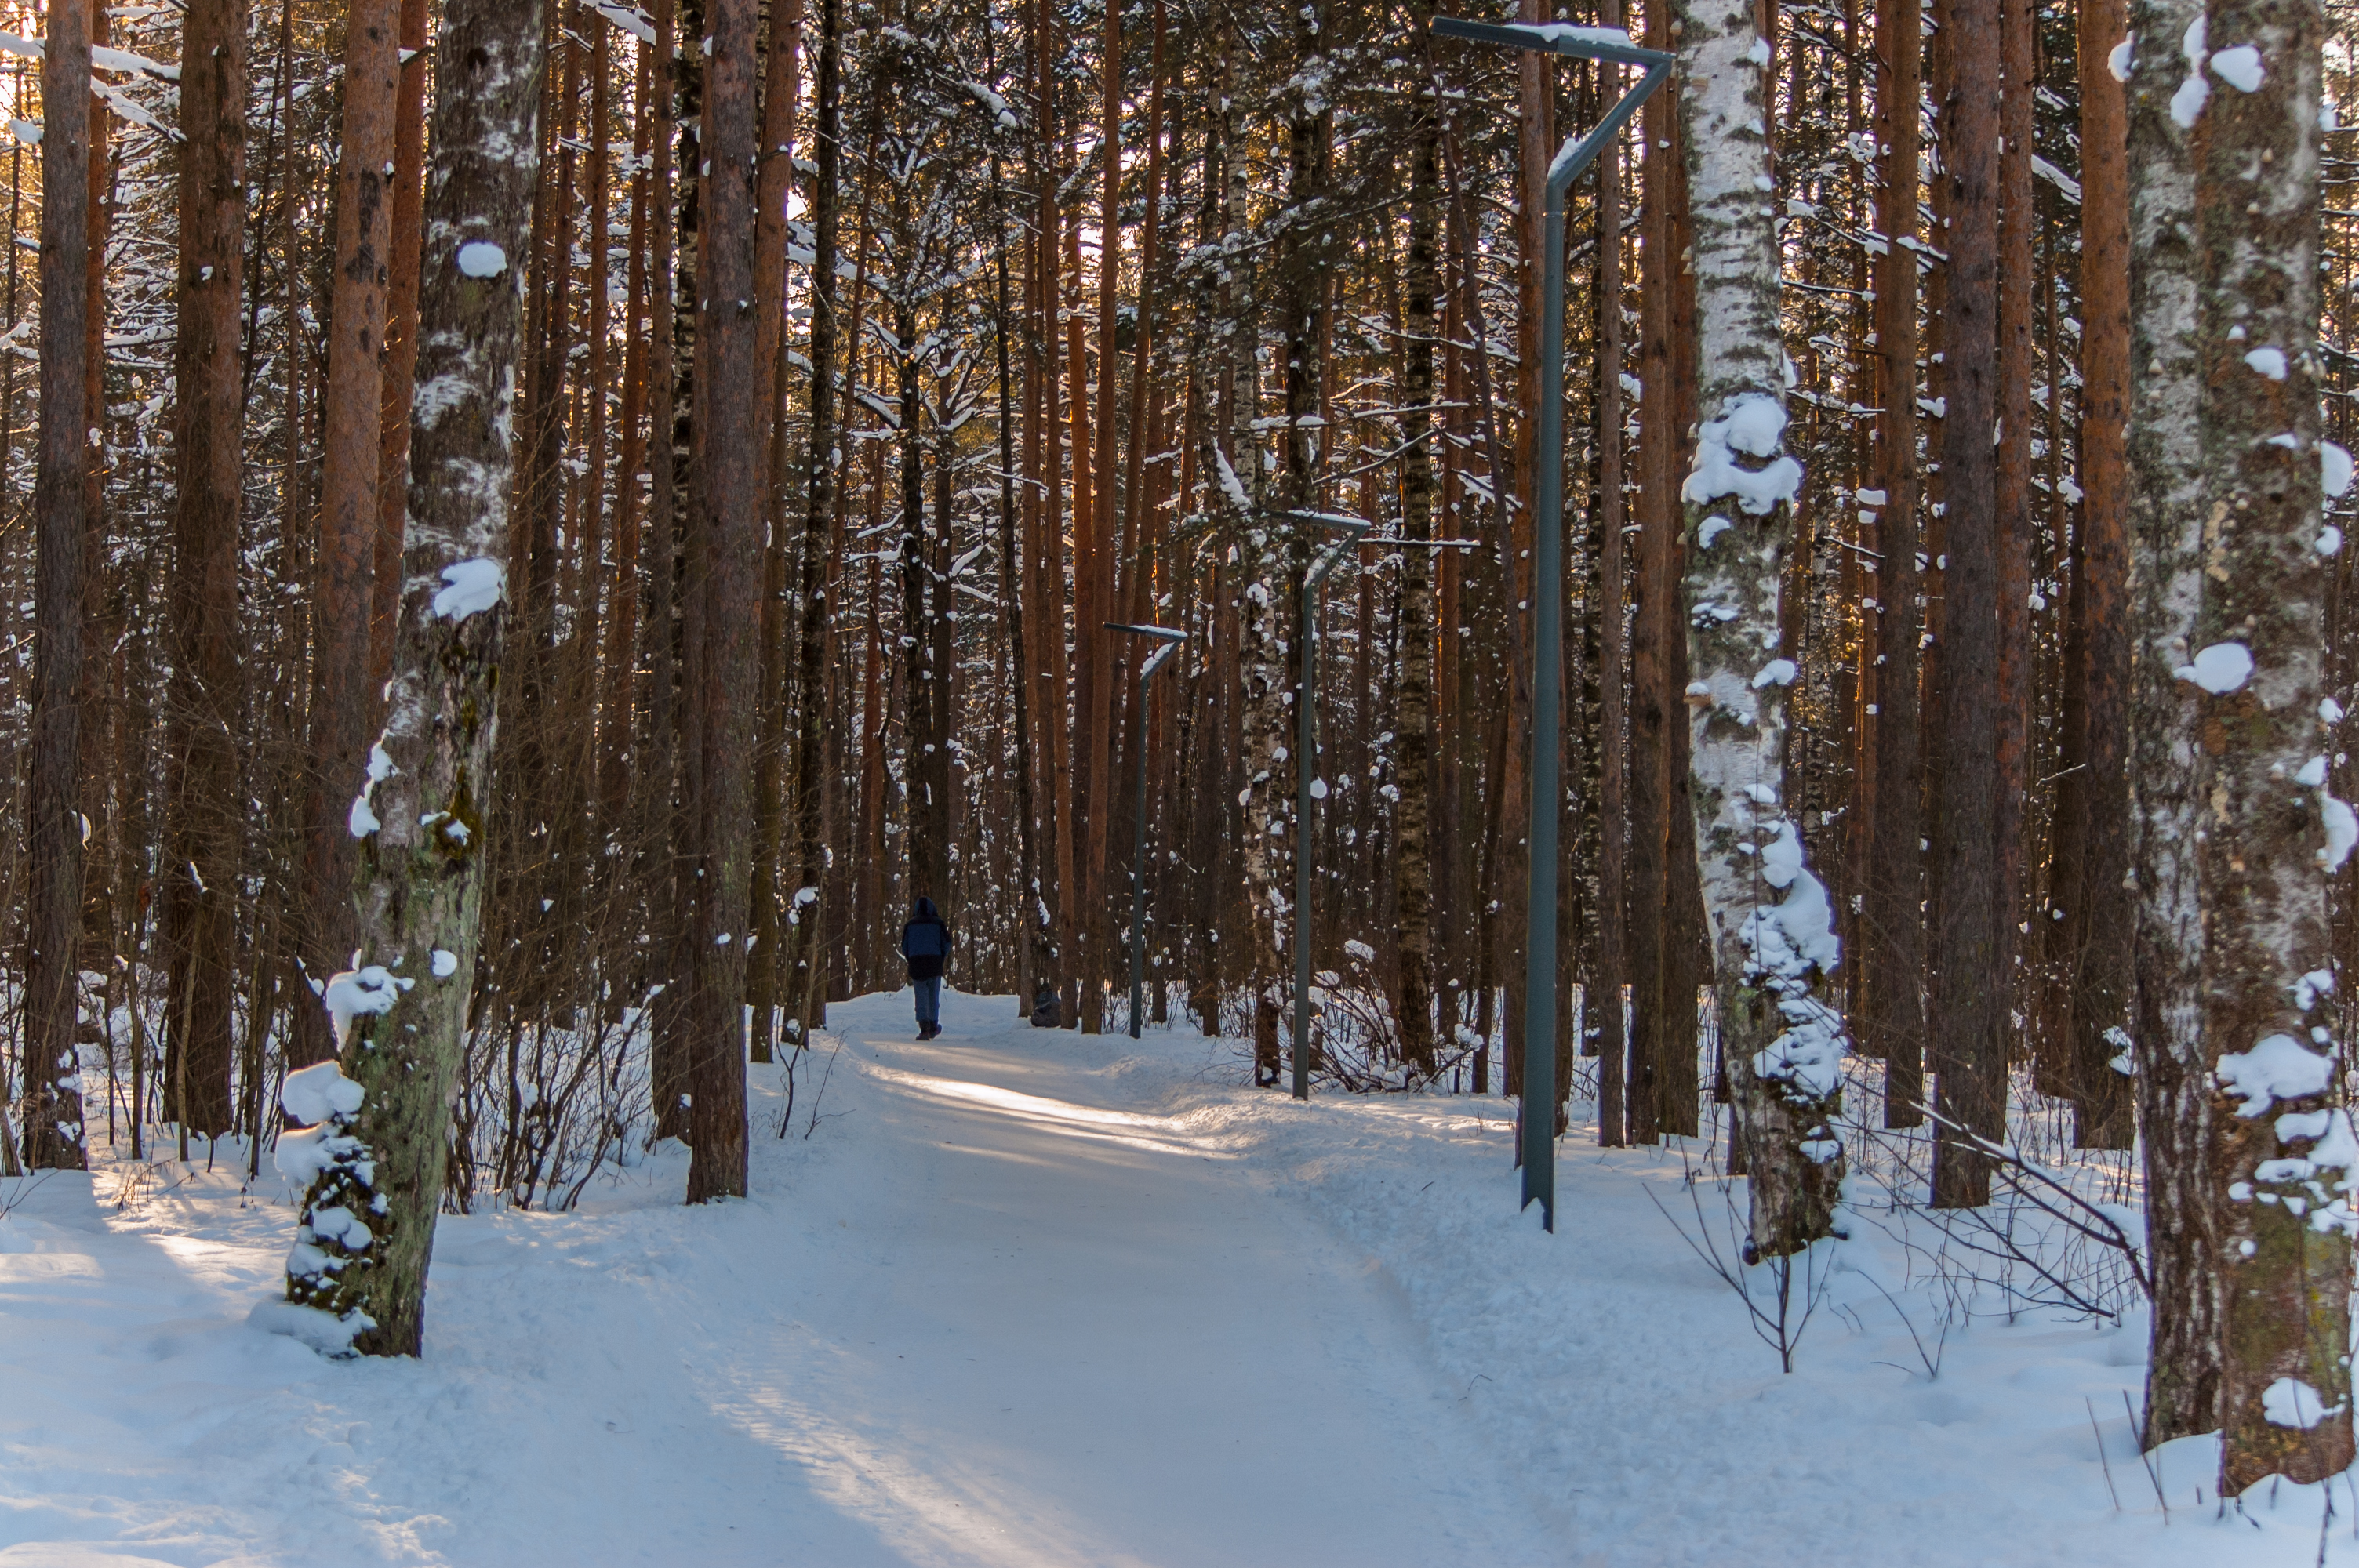
images, snow, natural landscape, plant, wood, twig, branch, tree, trunk, freezing, deciduous, landscape, larch, forest, spruce fir forest, grove, slope, frost, woodland, winter, event, temperate broadleaf and mixed forest, conifer, nature reserve, temperate coniferous forest, Northern hardwood forest, trail, old growth forest, tropical and subtropical coniferous forests, jungle, plant stem, evening, fir, evergreen, pine, pine family, recreation, path, valdivian temperate rain forest, birch family, road, winter storm